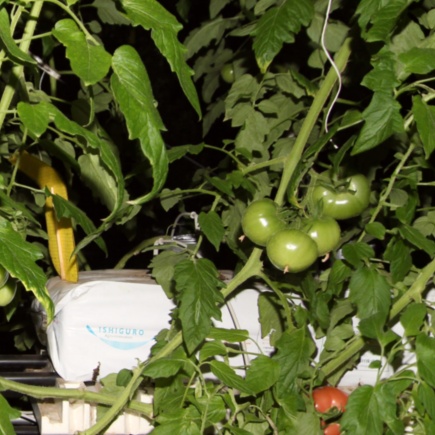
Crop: tomato